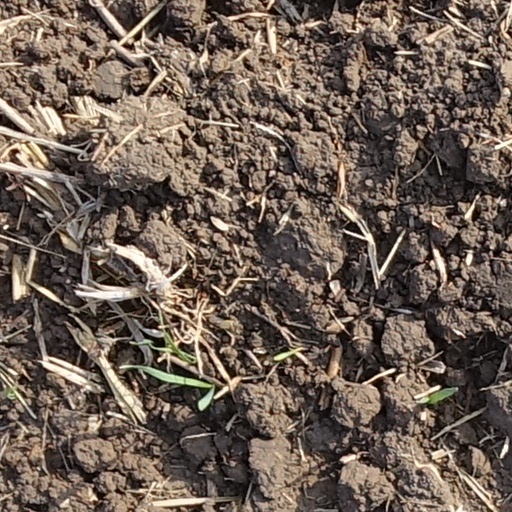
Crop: wheat